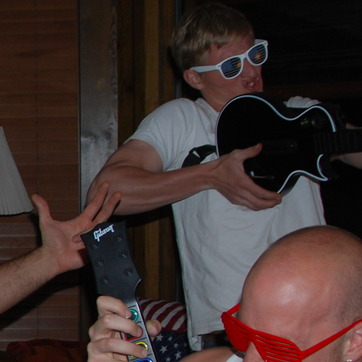
Material: skin